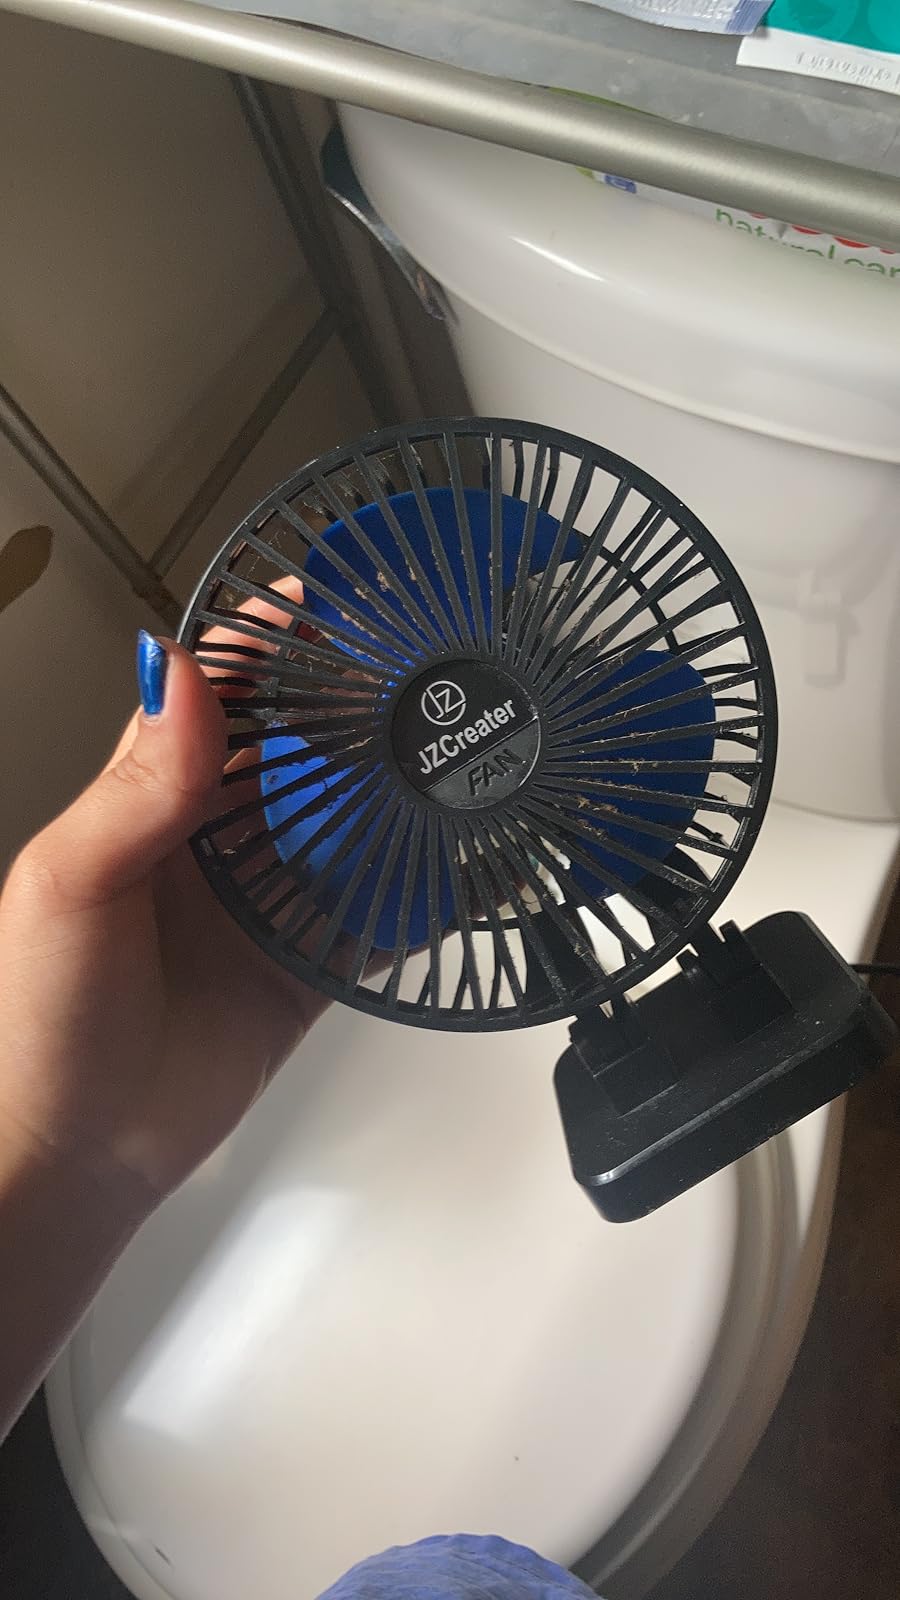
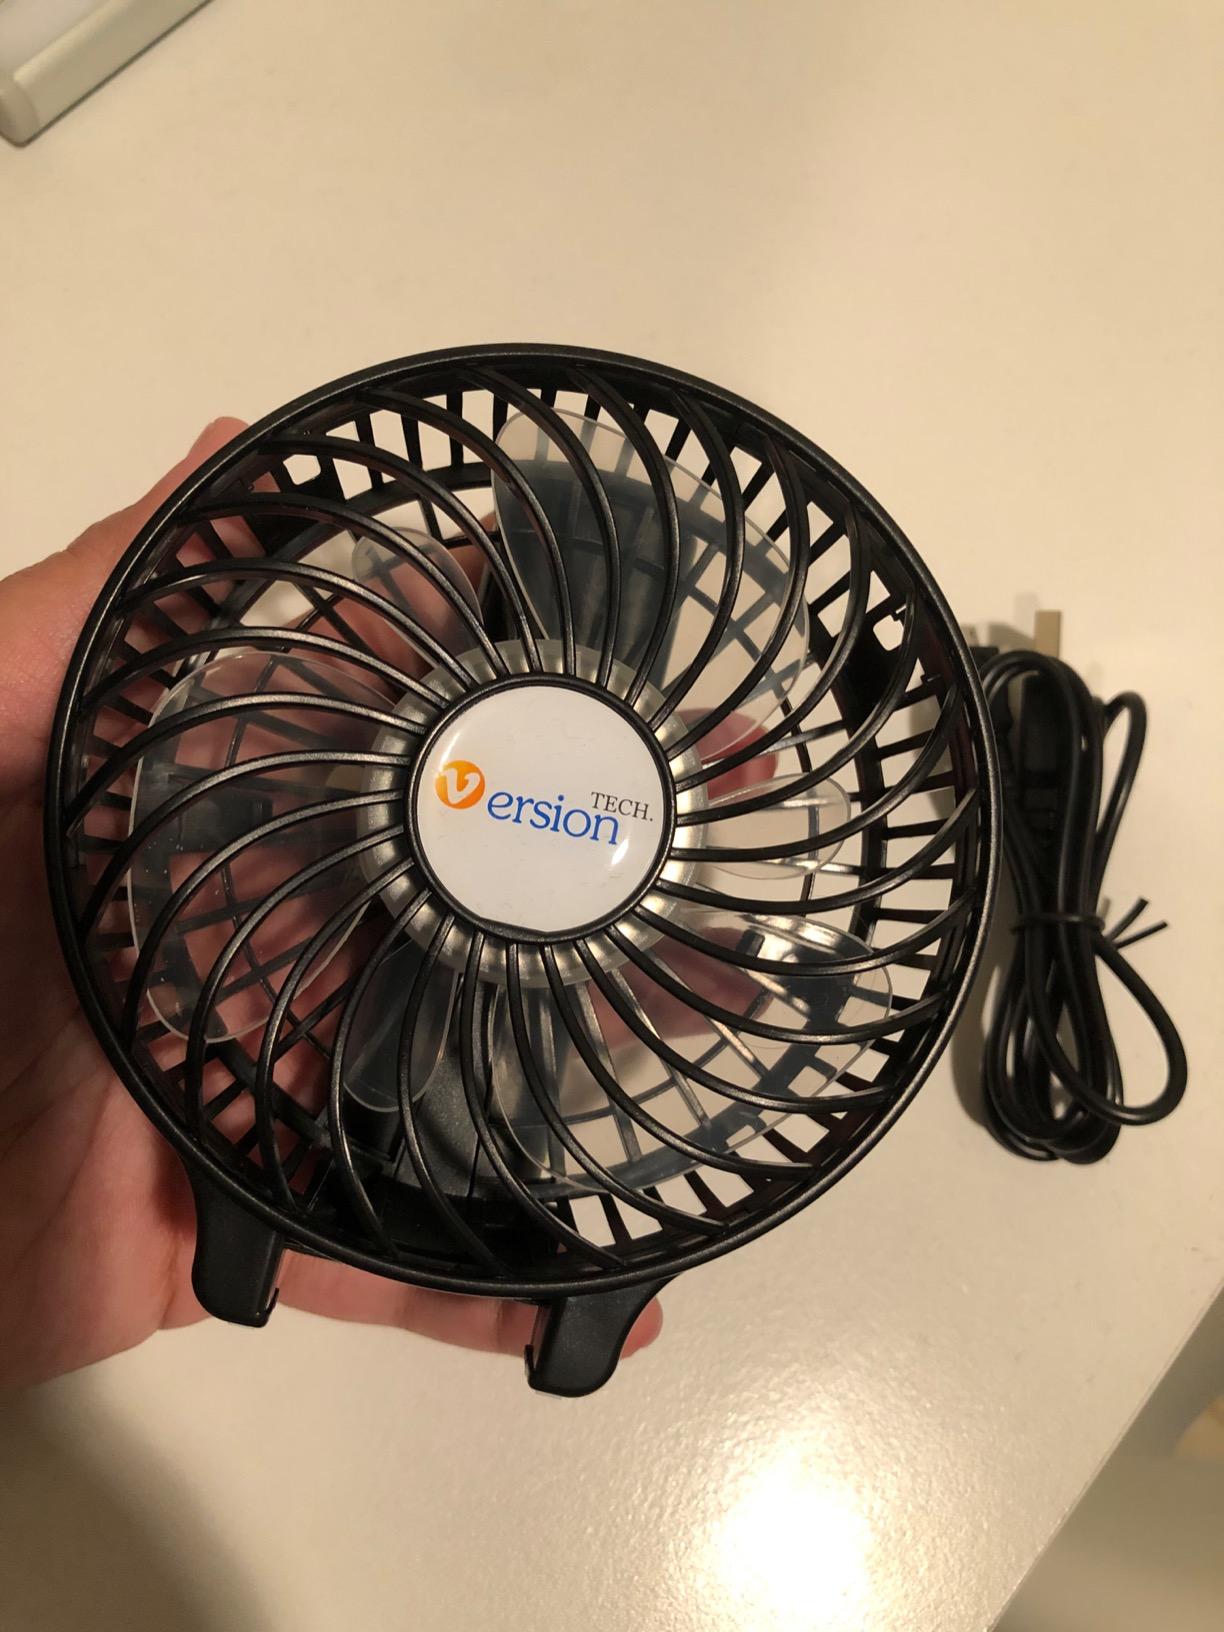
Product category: fan
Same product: no